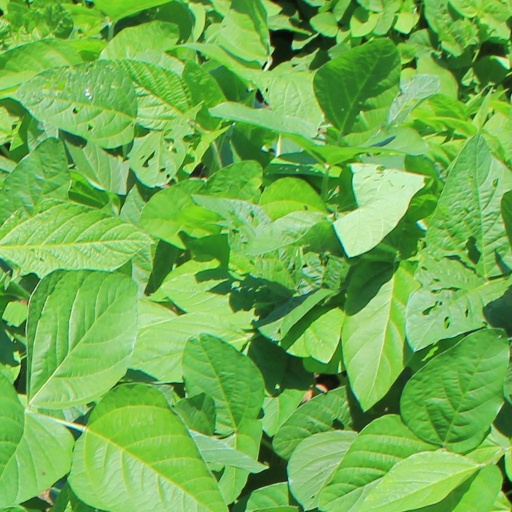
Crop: soybean